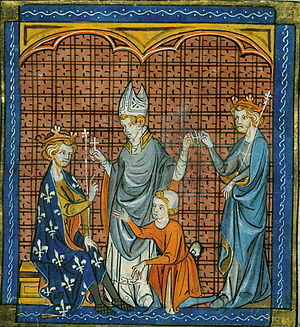
Henrik 2. af England / De sidste år (1175–1189) / Henrik og Filip August
Tidlig 14. århundredes skildring af Henrik og Filip August, der tog korset og drog på Det tredje korstog
Henrik 2. var konge af England fra 1154 til sin død. Han var den første konge af Huset Plantagenet.